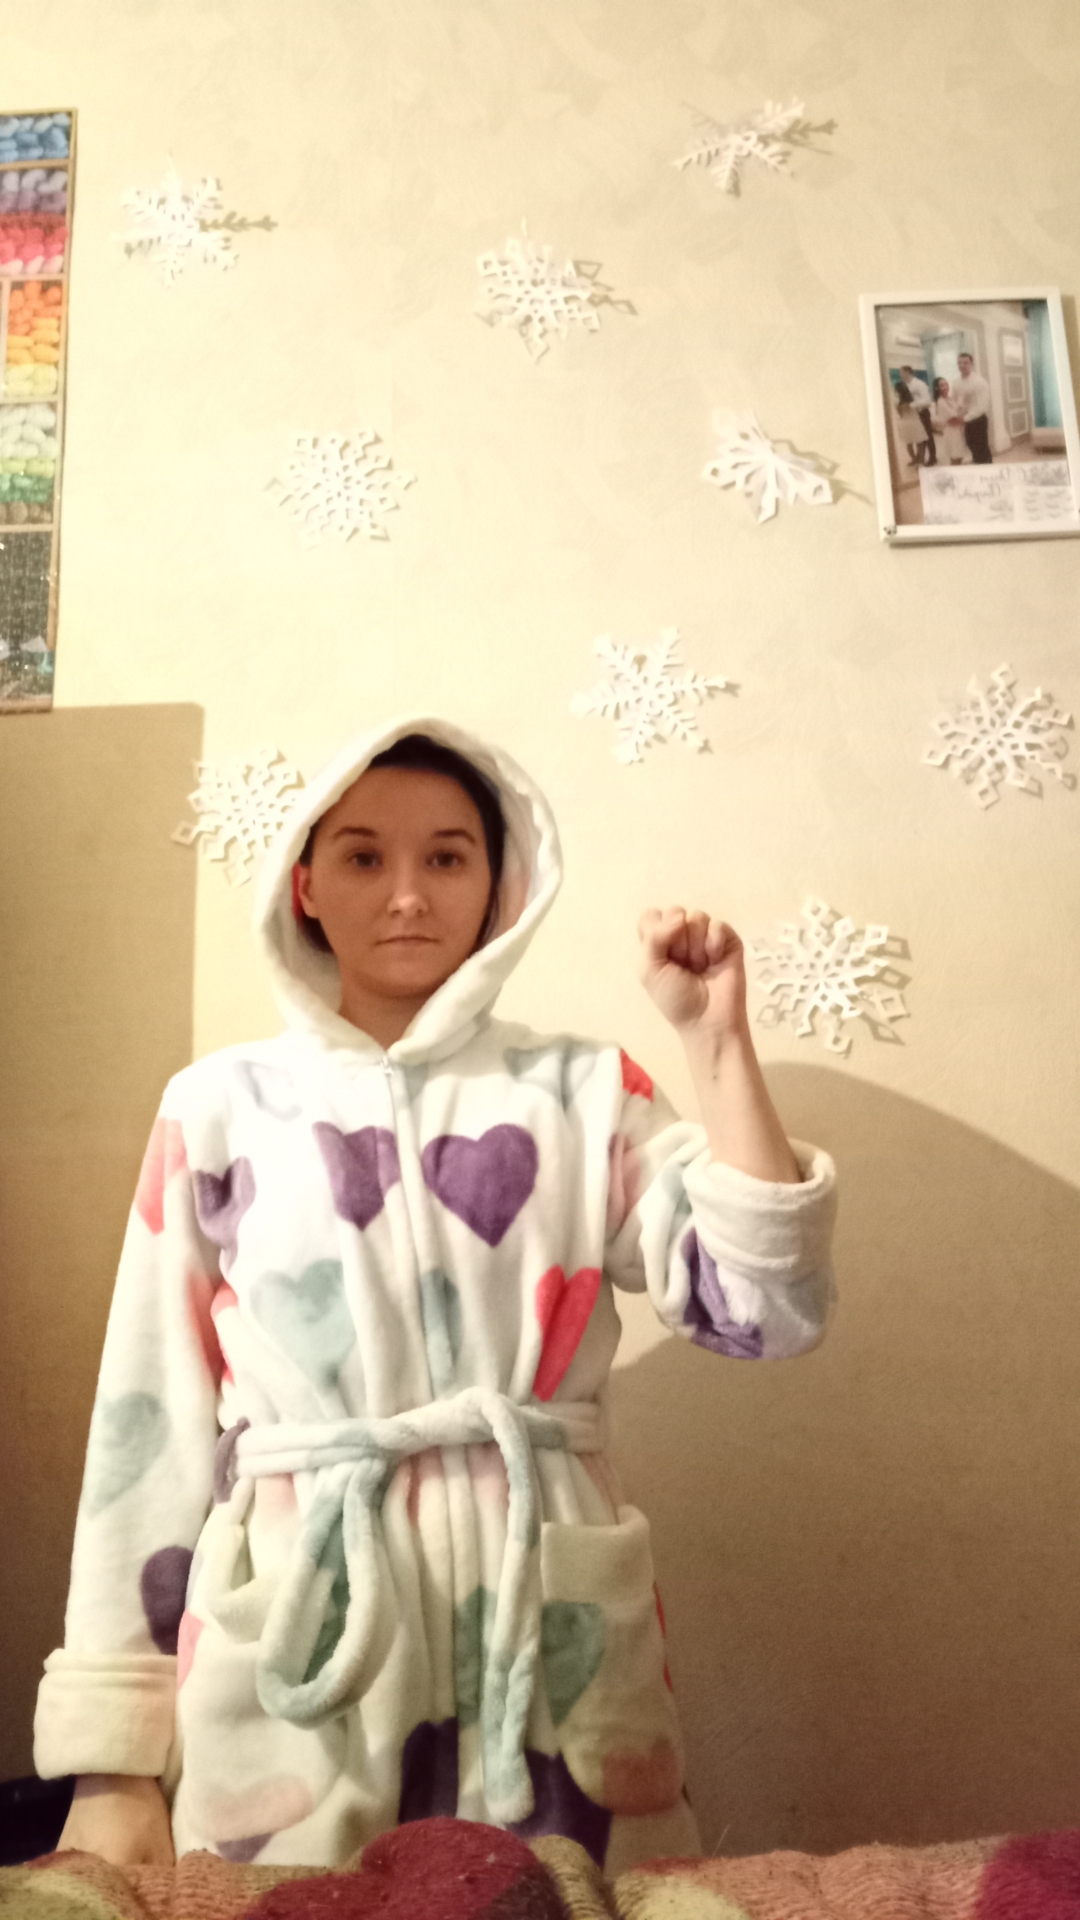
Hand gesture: fist